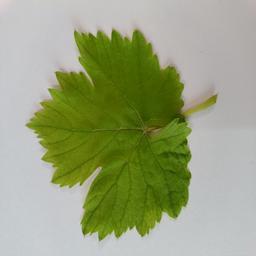
Label: Healthy Leaves